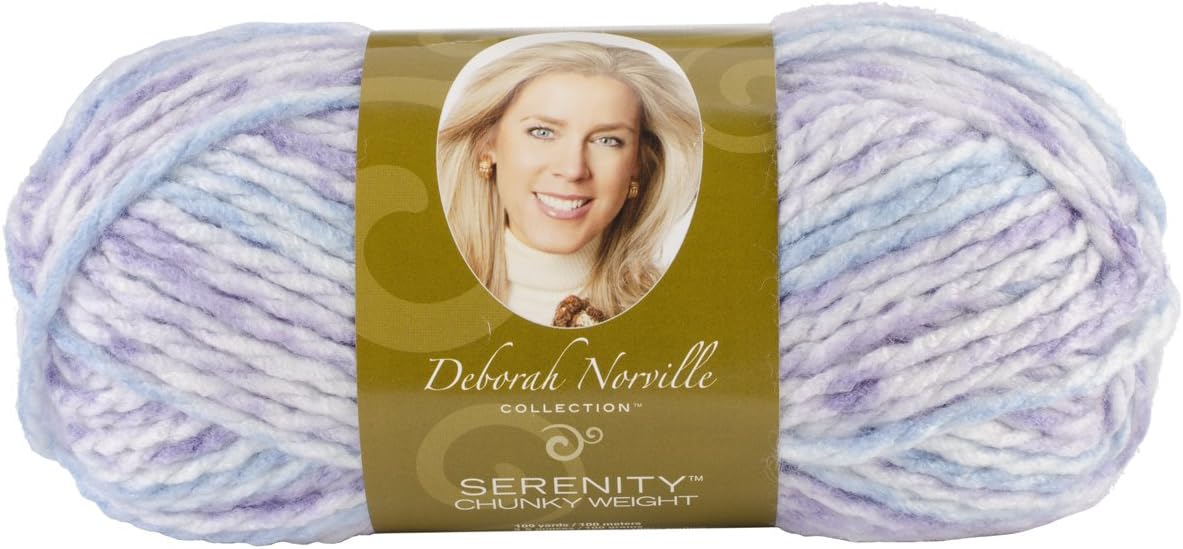
Deborah Norville Collection 3-Pack Serenity Chunky Light Color Yarn, Puppy Dog Tails, Pack of 3
Category: Arts, Crafts & Sewing
PREMIER YARNS-Deborah Norville Collection Serenity Chunky Weight. Super soft and quick to work up. Perfect for quick weekend projects: afghans; socks; booties; hats; scarves and much more. Weight category: 5; 100% acrylic; 3.5oz/100g and 109yd/100m. Recommended knitting needles: 9(5.5mm); 10(6mm); 10.5(6.5mm) and 11(8mm) and recommended crochet hooks: K10.5(6.5mm); L11(7mm) and N13(9mm). Care: Machine wash gentle; tumble dry low; do not bleach; do not iron; do not dry clean. Imported.
Features: Novel prints in beautiful color combinations plus solids keep your stitching interesting | A soft, chunky weight yarn that will work up quickly into warm clothing and afghans | 100% acrylic | Care: machine wash, tumble dry, do not bleach, do not iron, do not dry clean